Poems, Chiefly in the Scottish Dialect (Second Edinburgh Edition)

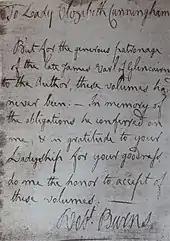
Burns's letter to Lady Elizabeth Cunningham presenting her with a set of his 1793 publication.

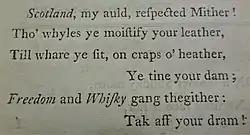
The final verse of 'Earnest Cry and Prayer' - 1794 Version

The 1793 "Edinburgh Edition" volumes were both printed in 12mo or duodecimo, with twelve leaves per sheet format, measuring 20.4 x 12.7 cm, untrimmed, had 522 pages total with 237 pages in Volume I and 283 pages in volume II; a 27-page glossary or 'dictionary' of Scots words was appended for those unfamiliar with the language. For reasons unknown a few words from the original 1786 glossary were omitted from the expanded versions, such as "Taet" meaning a small quantity. Burns did not expand the 1787 glossary to cover the 1793 or 1794 editions. The two volumes together were 150 pages or nearly 40% longer than the 1787 "Edinburgh Edition". The "Kilmarnock Edition" and the "1787 Edinburgh Editions" had been printed in octavo.